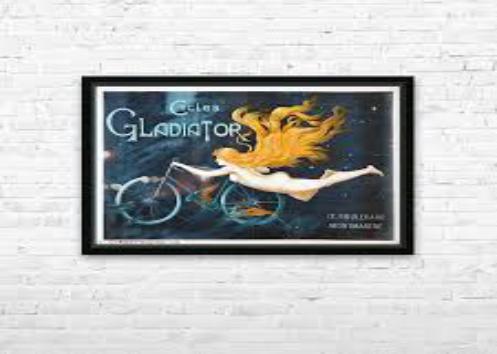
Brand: gladiator cycle
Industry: Food